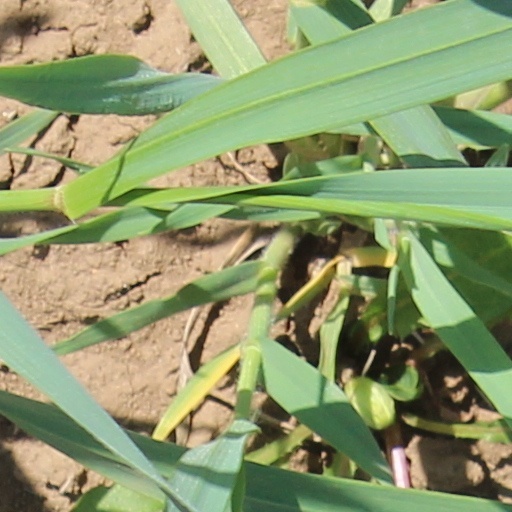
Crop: wheat